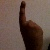
The image shows a hand gesture representing the number 1 in Indian Sign Language.